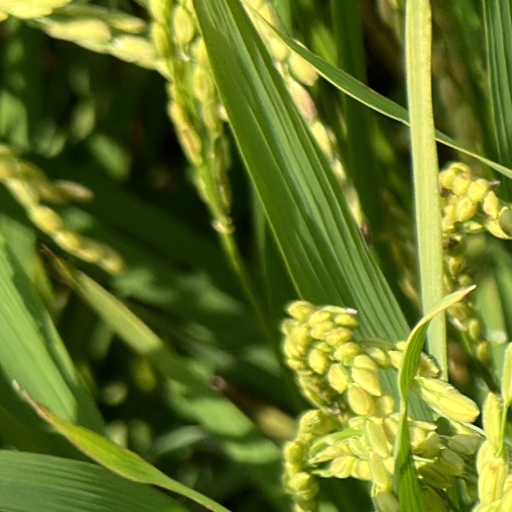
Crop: rice